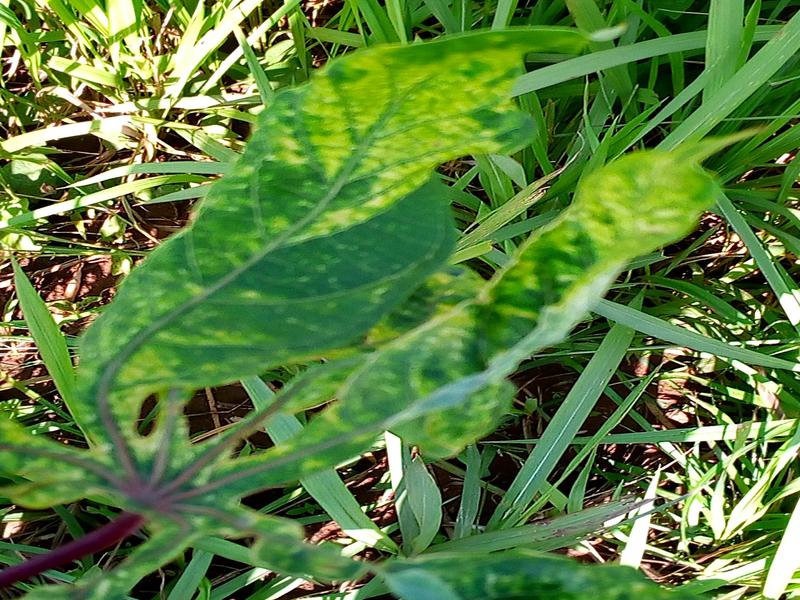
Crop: cassava
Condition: green_mottle